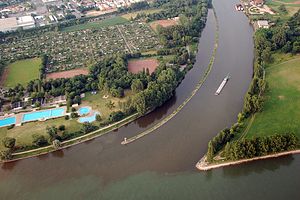
Main / Billedgalleri
Main er en flod i Tyskland. Den er 524 km lang og flyder gennem delstaterne Bayern og Hessen og er den vigtigste biflod til Rhinen. Gennem Main-Donau-Kanalen er den forbundet med Donau. Main begynder ved Kulmbach, hvor Roter Main og Weißer Main flyder sammen.